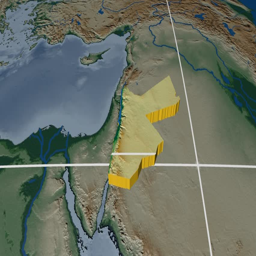
person extruded on the world map with graticule .